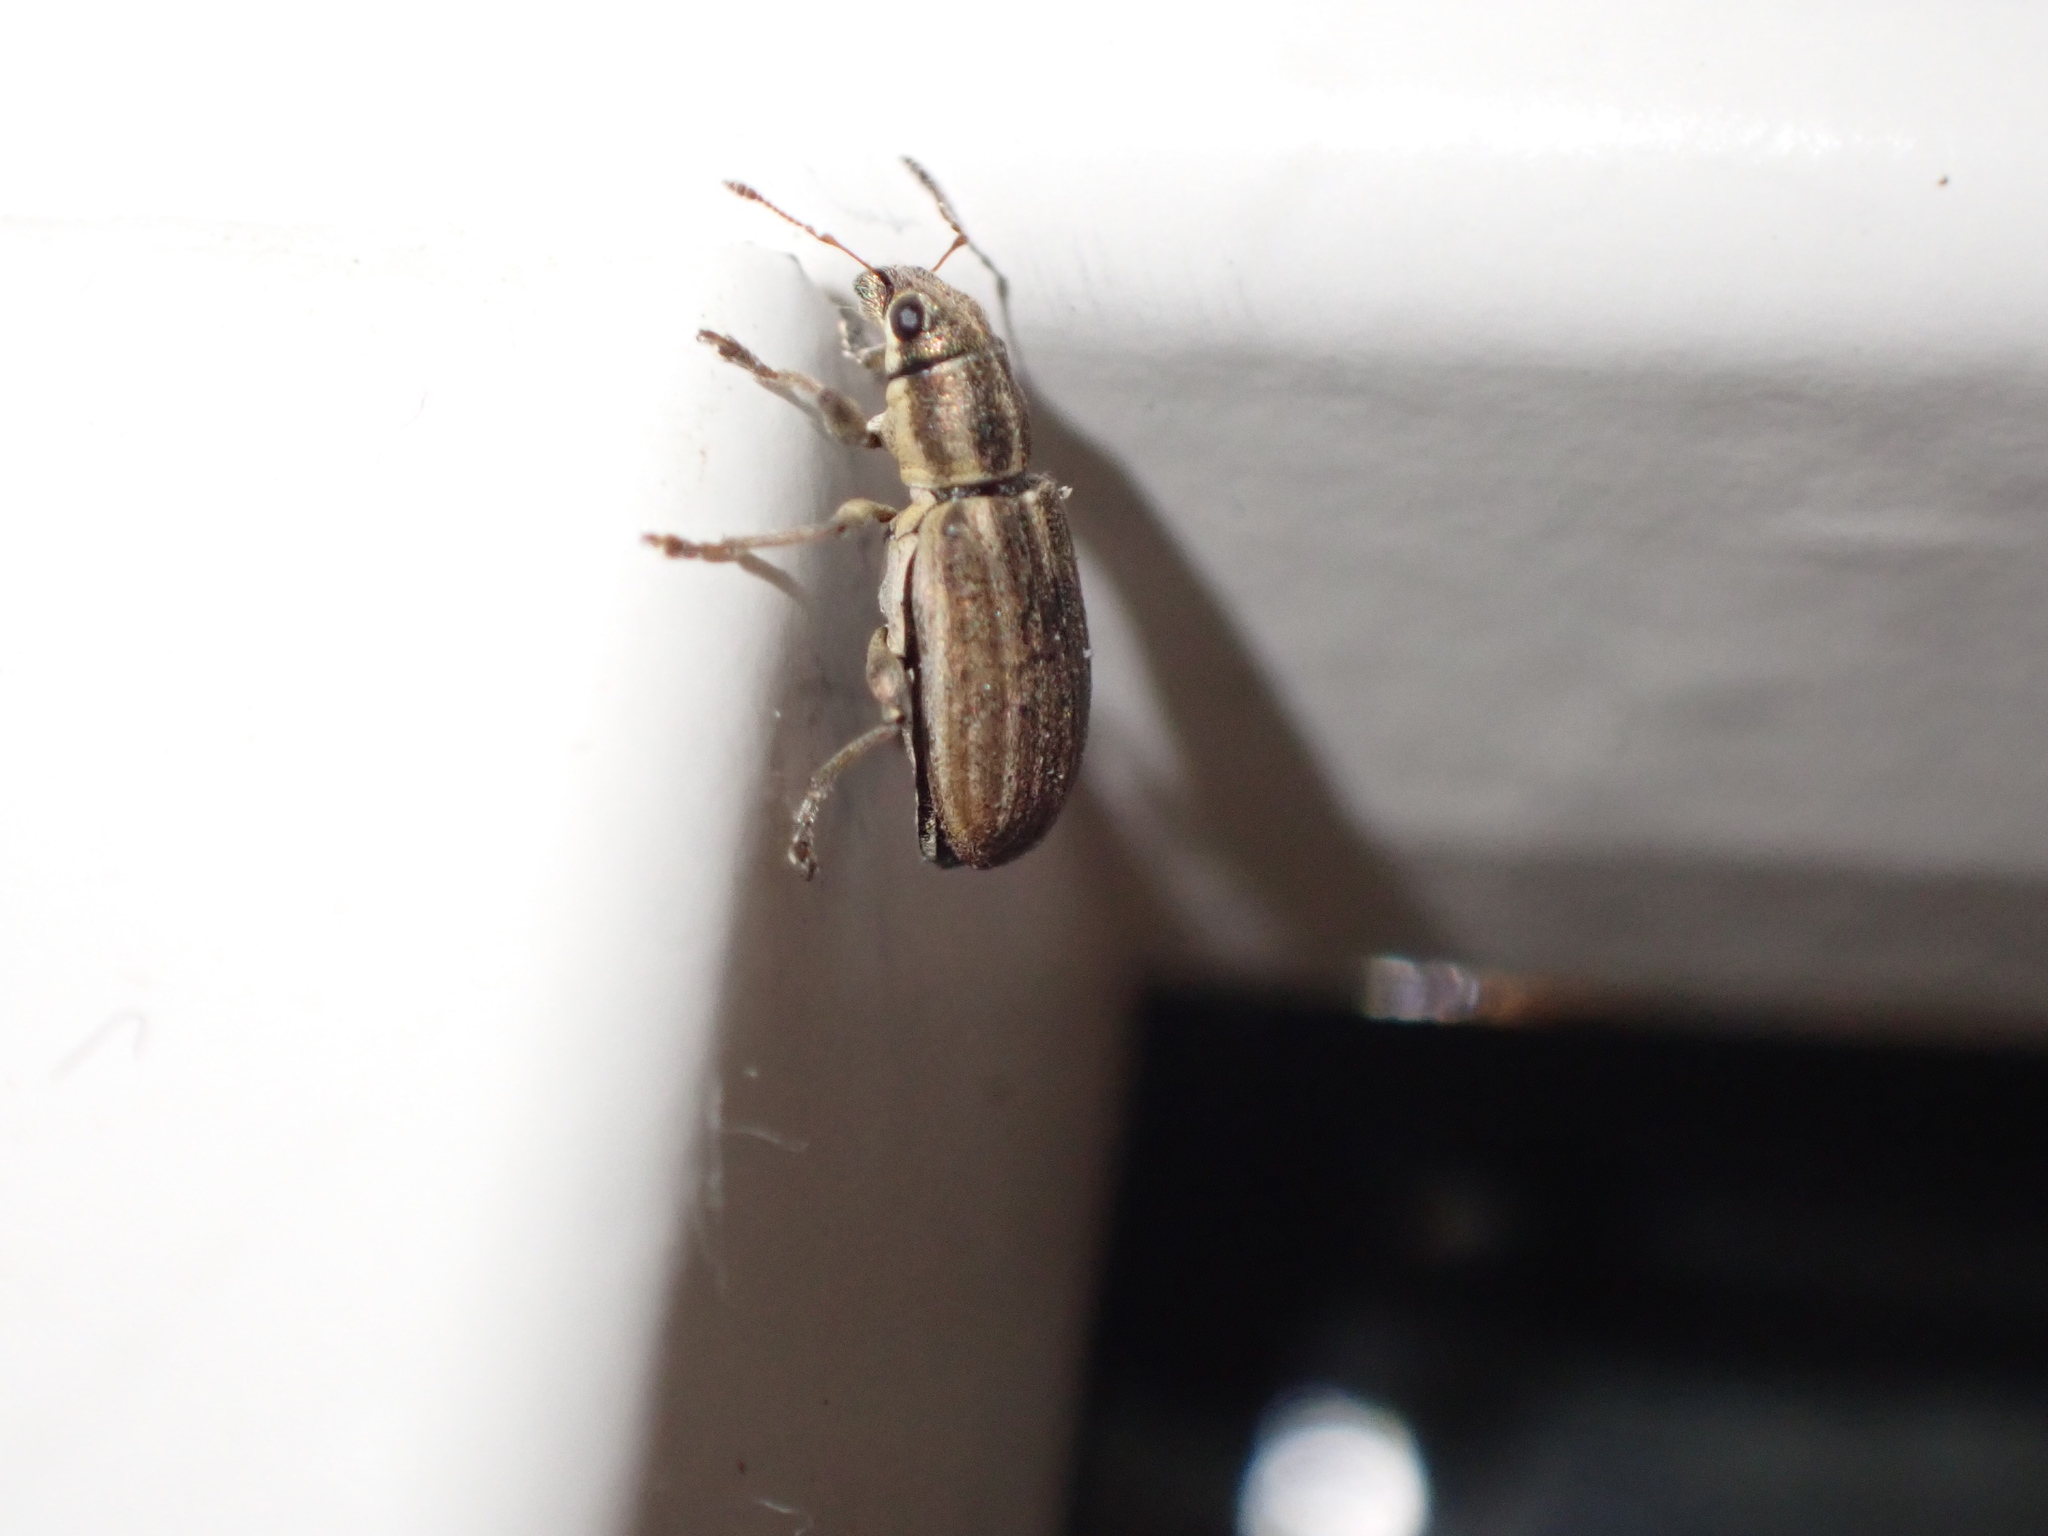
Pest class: pea_leaf_weevil